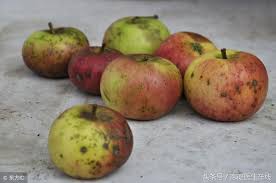
Waste category: biological